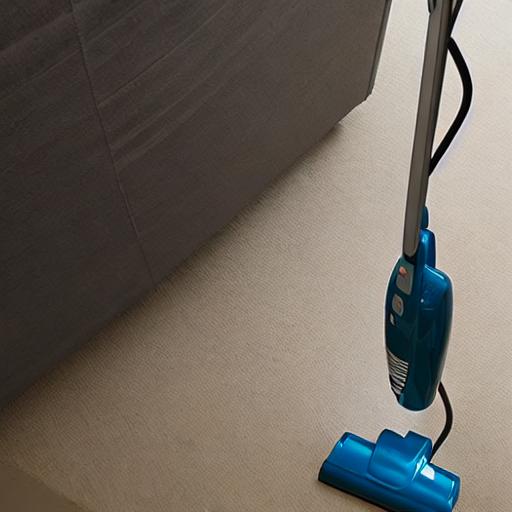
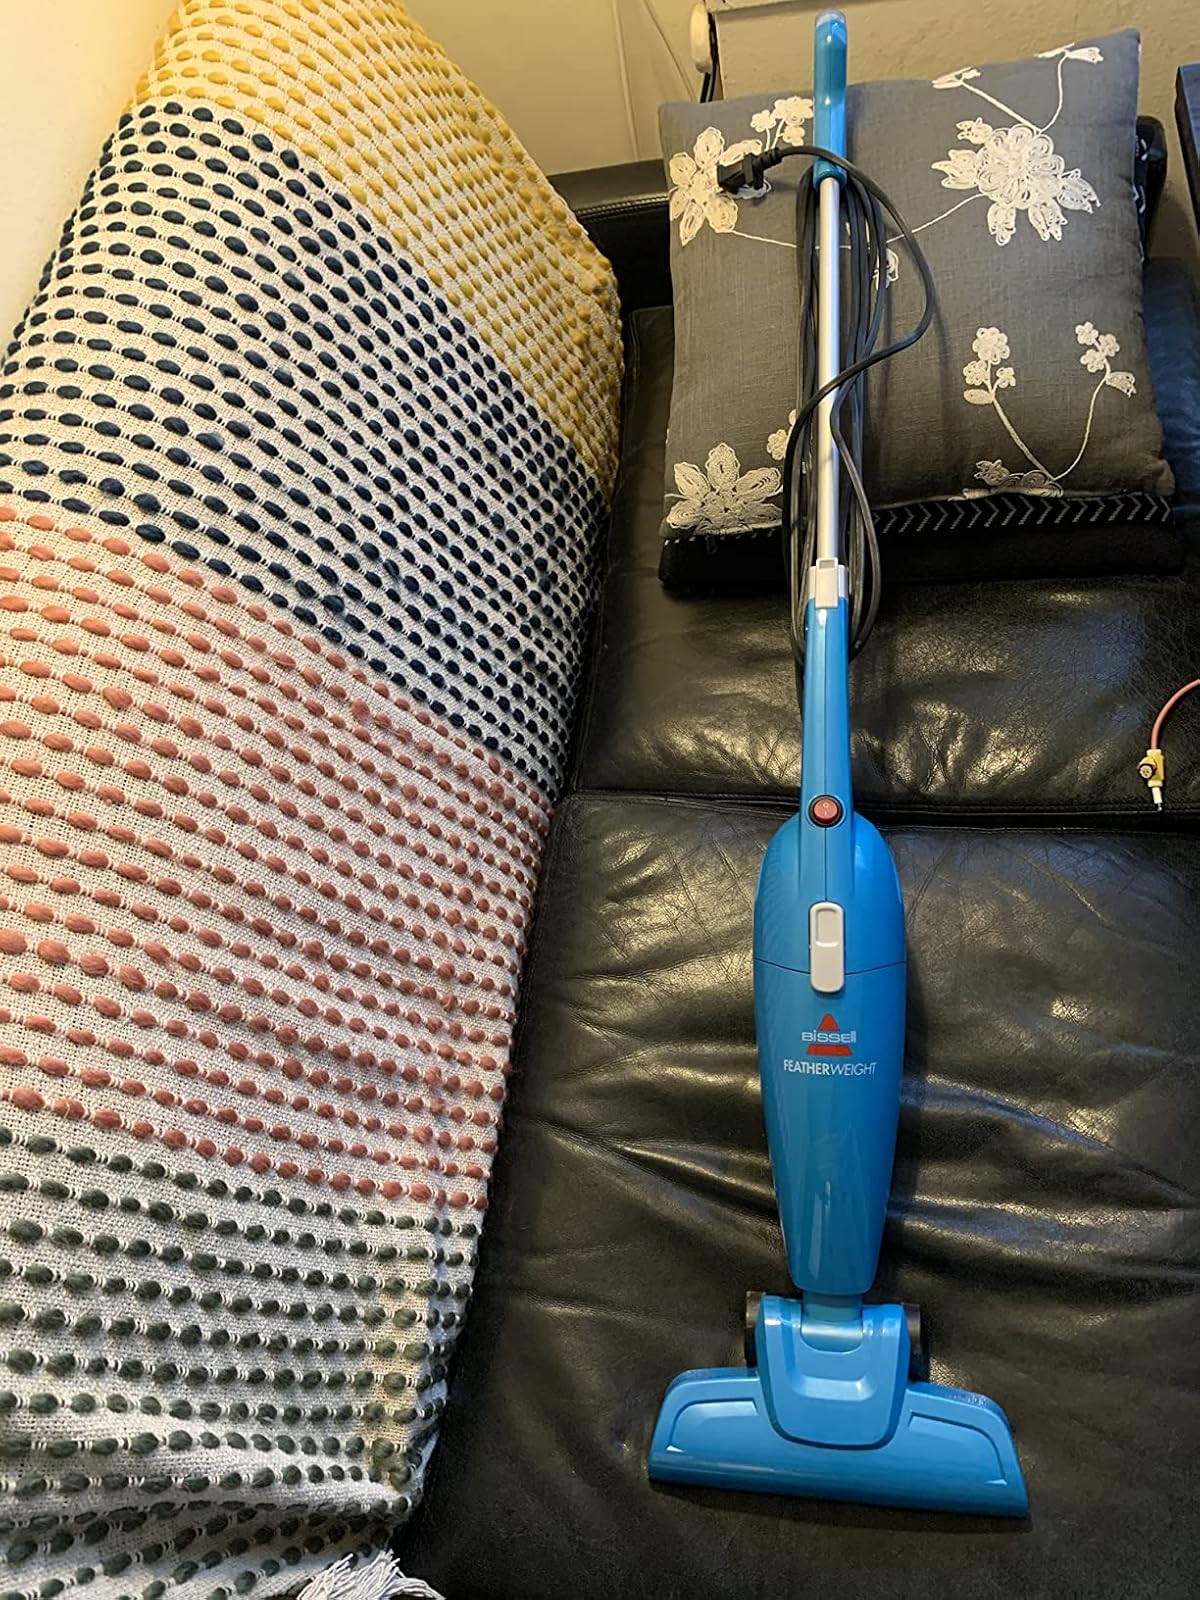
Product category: items_vacuum
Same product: no